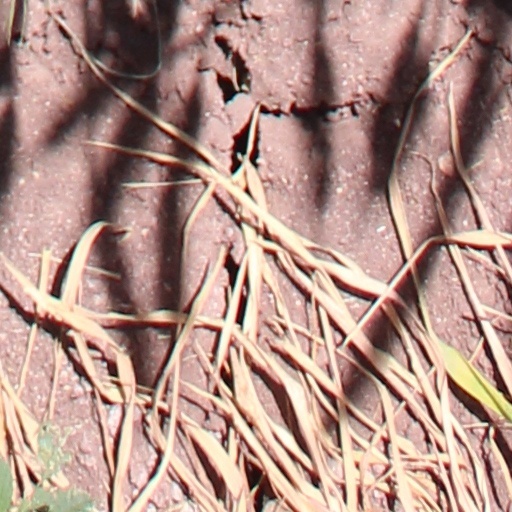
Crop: wheat